Ruchi Savarn

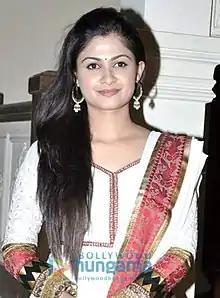
Savarn in 2013

Ruchi Savarn is an Indian television actress. She is known for her performances in "Ghar Aaja Pardesi", "Kumkum Bhagya" and "Kundali Bhagya".